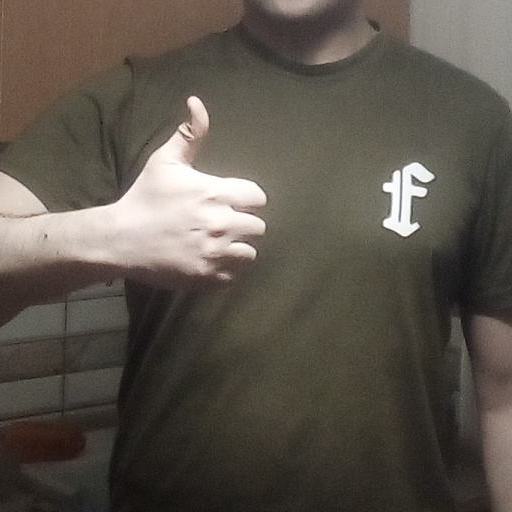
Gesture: like